Ministry of Finance (Hungary)

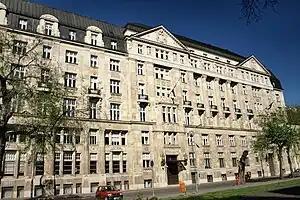
The Ministry of Finance building on Archduke Joseph Square

The Ministry of Finance is the central fiscal ministry of the Hungarian government under the Minister of Finance. The building is located on , built in 1910-1913 as head office of the Hungarian General Credit Bank.